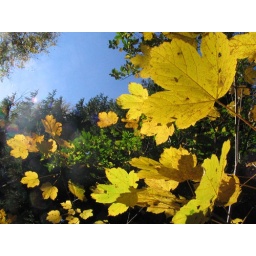
Gorgeous yellow leaves against the November sky in the Matra hills.